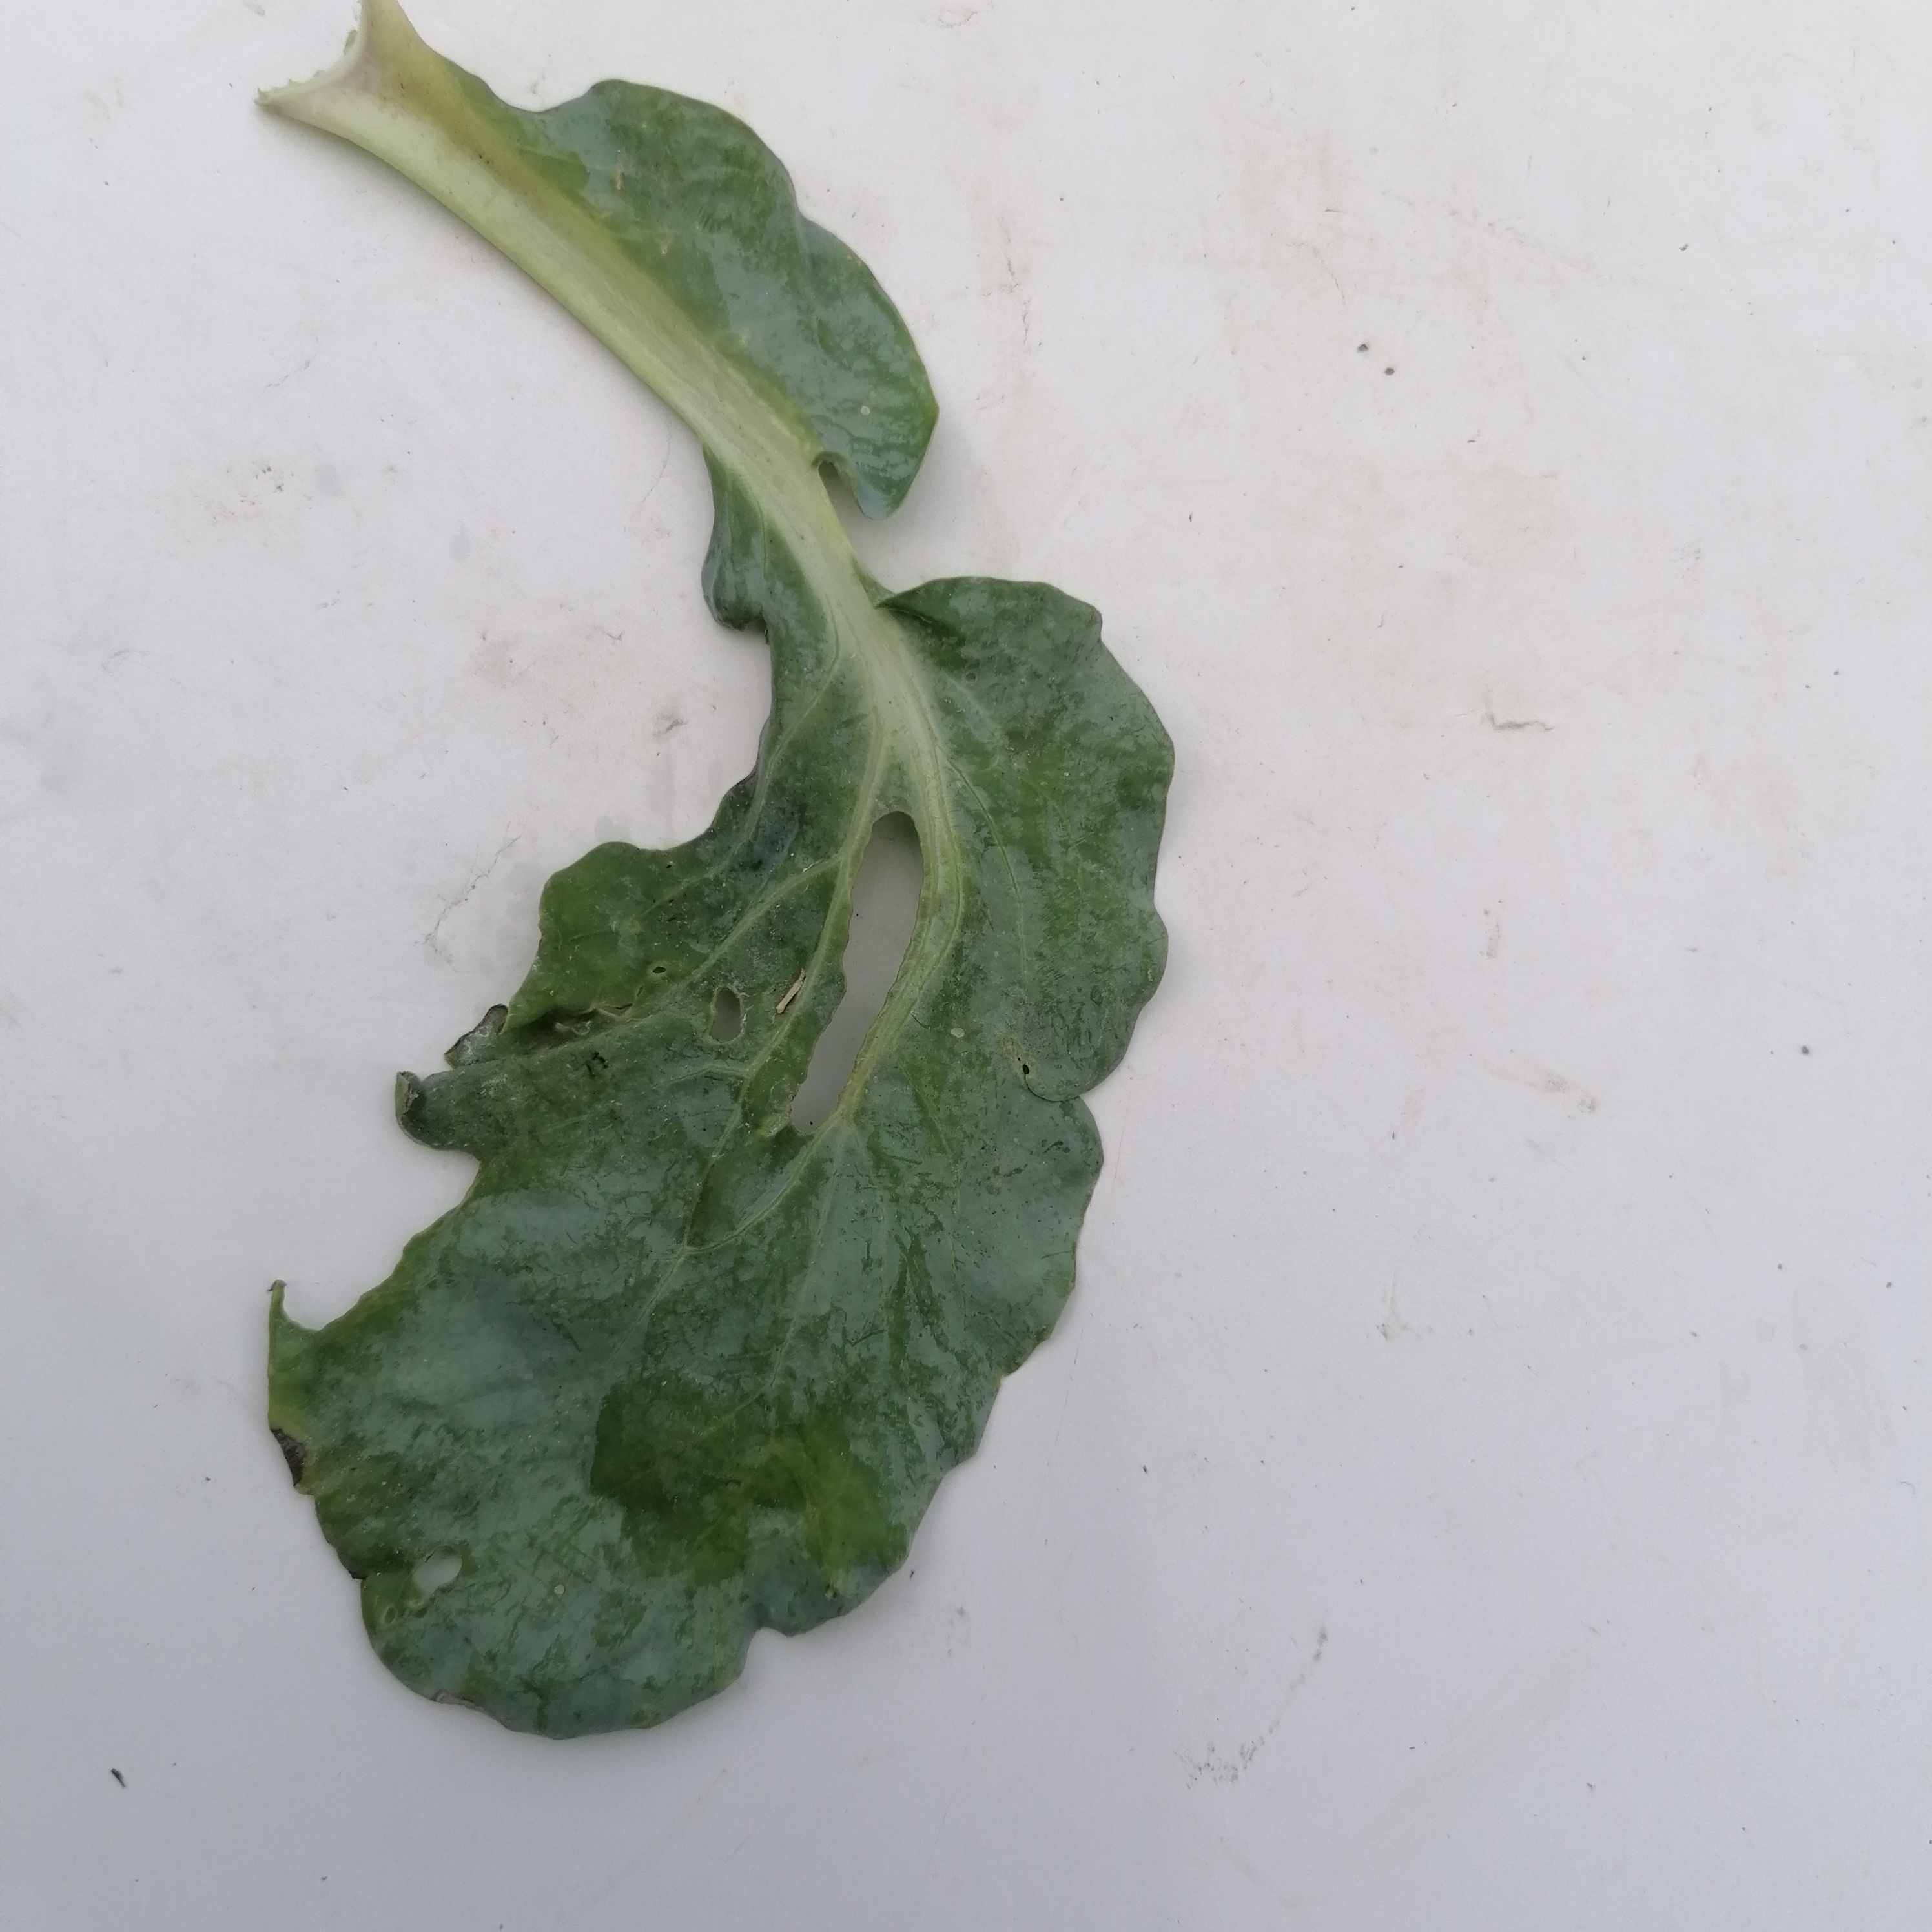
Label: Insect Hole